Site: brandenburg
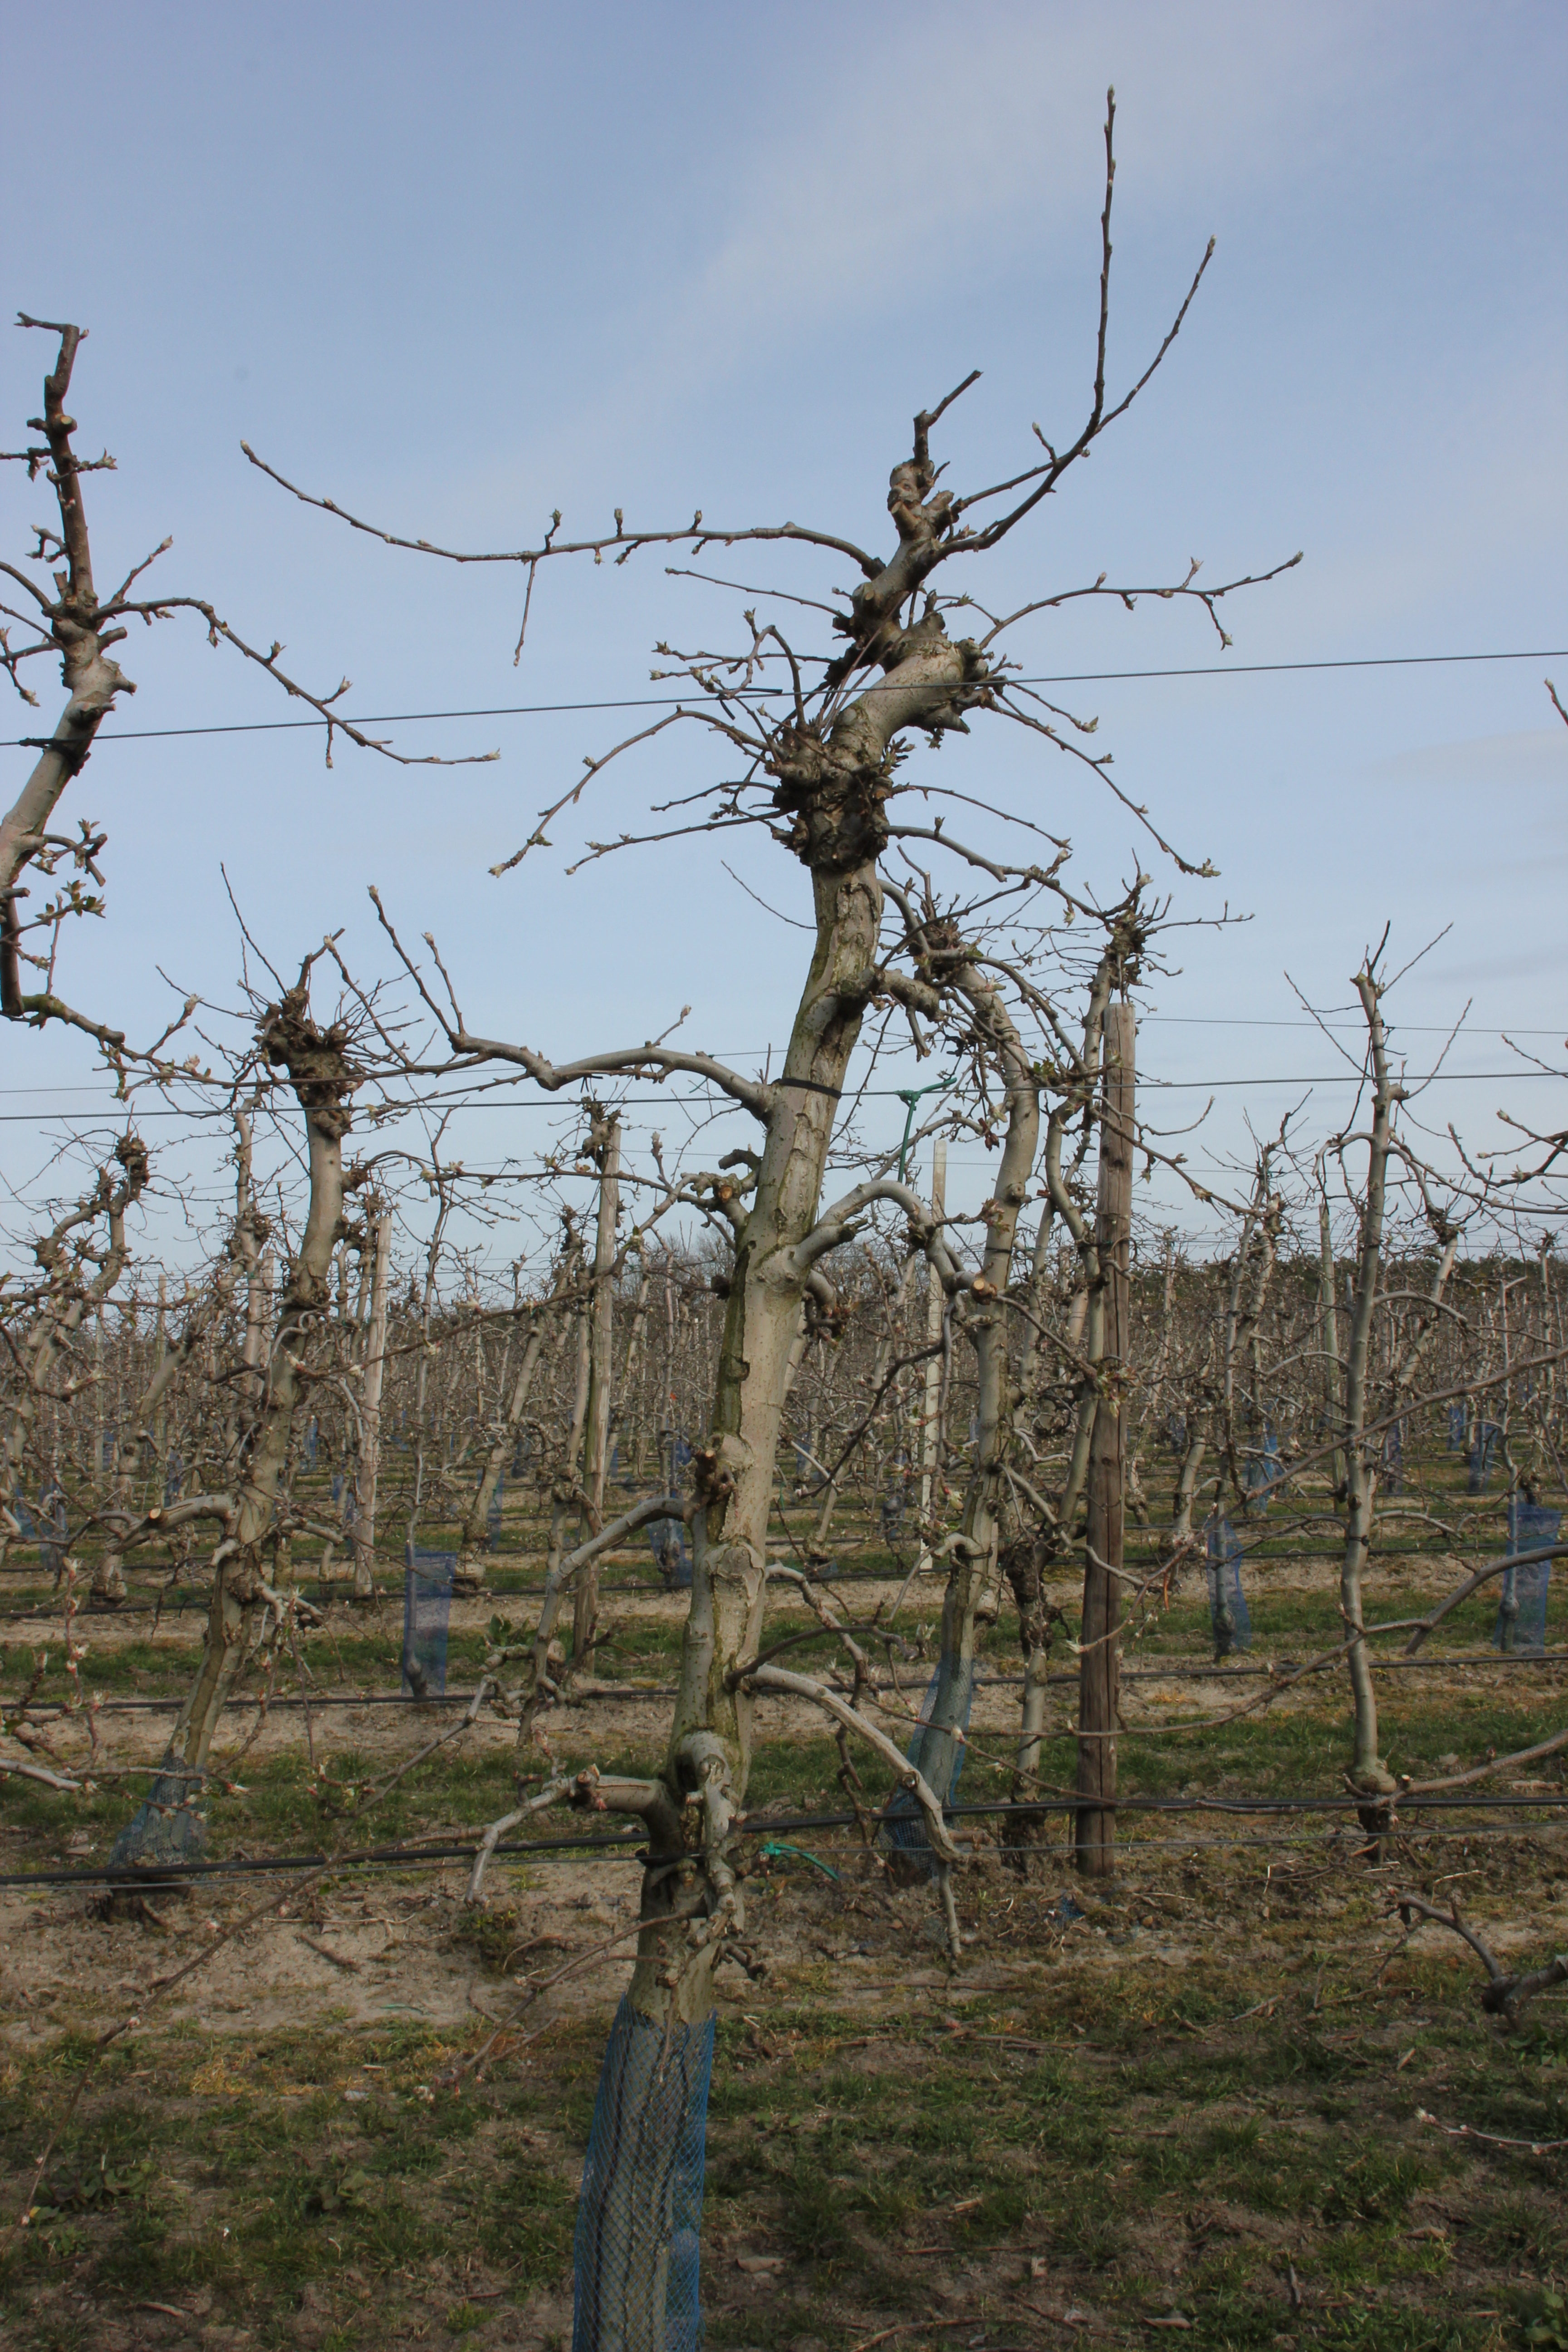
Growth stage (BBCH 54): Inflorescence emergence